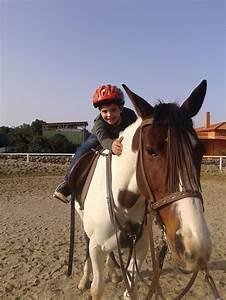
horse